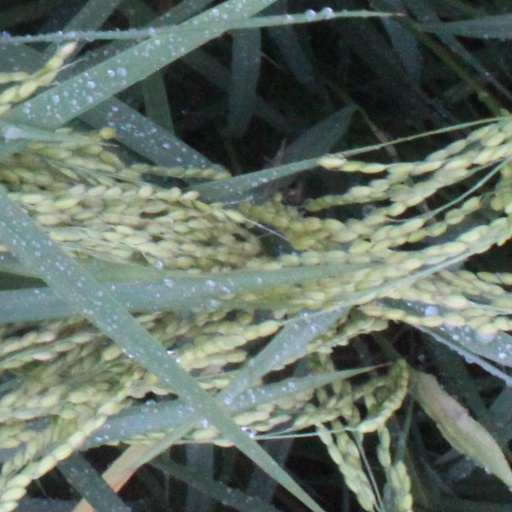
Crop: rice